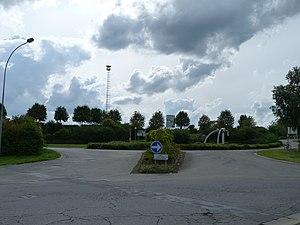
L'entrée de l'ancienne usine d'Athus
L'usine d'Athus était une usine sidérurgique belge située à Athus, en province de Luxembourg.
Athus est une localité et une section de la ville belge d'Aubange. Elle est située en Région wallonne, dans la province de Luxembourg, dans le Pays d'Arlon. On y parle le français et la langue vernaculaire traditionnelle est le luxembourgeois.